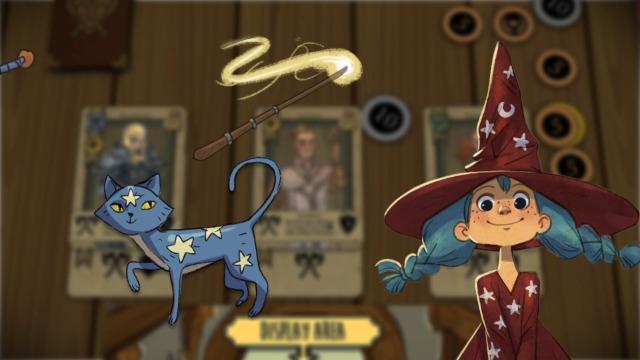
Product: Renegade Game Studios Bargain Quest Solo Mode Toy
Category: Toys & Games | Games & Accessories
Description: Great Condition.
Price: $8.40
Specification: ProductDimensions:10x8x2inches|ItemWeight:1.6ounces|ShippingWeight:1.6ounces(Viewshippingratesandpolicies)|ASIN:B07NJL369K|Itemmodelnumber:RGS0876|Manufacturerrecommendedage:8yearsandup